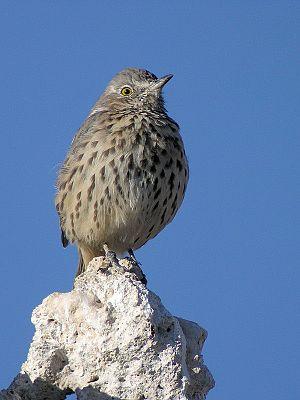
le Moqueur des armoises est une espèce de passereaux de la famille des Mimidae, l'unique représentante du genre Oreoscoptes.